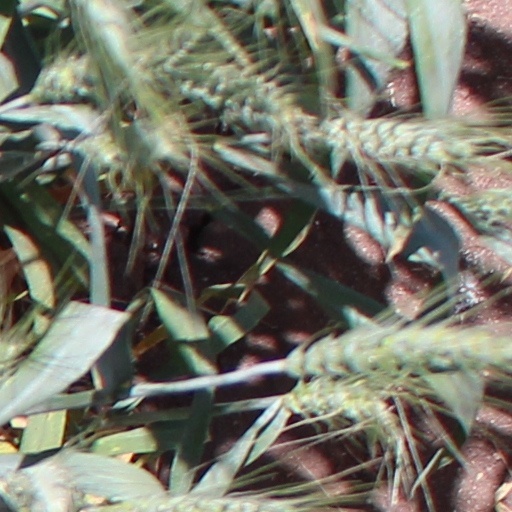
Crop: wheat